Panay

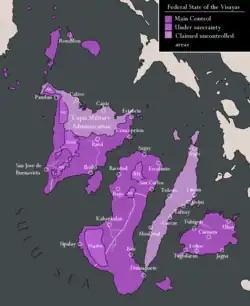
Map of the short-lived Federal State of the Visayas, centered on Panay Island. The island served as the focus of the revolutionary state in the central Philippine archipelago, with Iloilo City designated as the capital of the Visayas.

The Spaniards landed in Batan (in Panay's northeastern territory, which is currently called "Province of Aklan"), in 1565. Following the Spanish conquest, the locals became Christians. Father Andres Urdaneta baptized thousands of Aklanons in 1565, and consequently these settlements were named "Calivo".